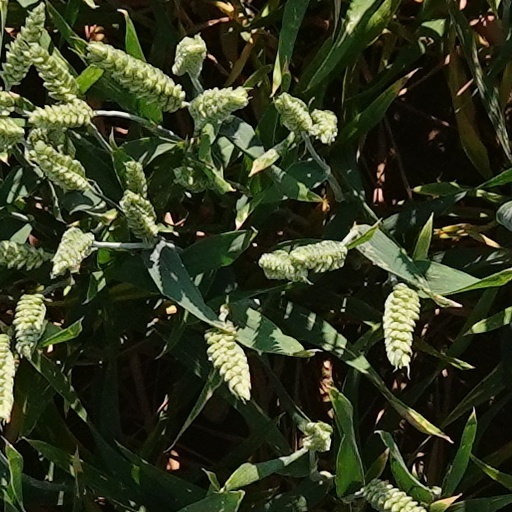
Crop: wheat